Manchester Mayfield railway station

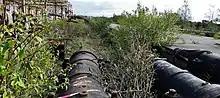
Original buffers to be preserved

A study was carried out by Mott MacDonald in 2000, which looked at possibilities of increasing capacity at the Piccadilly station. One solution put forward would see the track quadrupled between Slade Lane Junction and Piccadilly, with a pair of through platforms in the Mayfield goods yard to the south of Piccadilly's platforms 13 and 14 linked to additional running lines to Ashburys station. This proposal was supported by the Greater Manchester Passenger Transport Executive as it would increase usable train paths through Piccadilly by between 33% and 50%; the extra track would, however, require an expensive extension to the Piccadilly-Deansgate viaduct carrying the track from Slade Lane. The location of the proposed platforms was also criticised, as it would entail "a long walk for passengers wishing to interchange with other terminating rail services at Manchester Piccadilly or access the city centre."